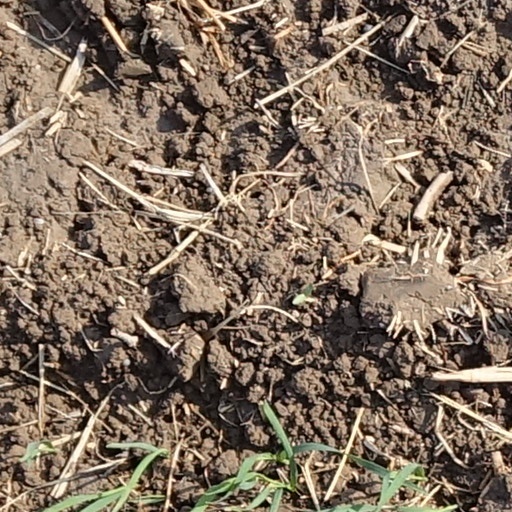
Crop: wheat